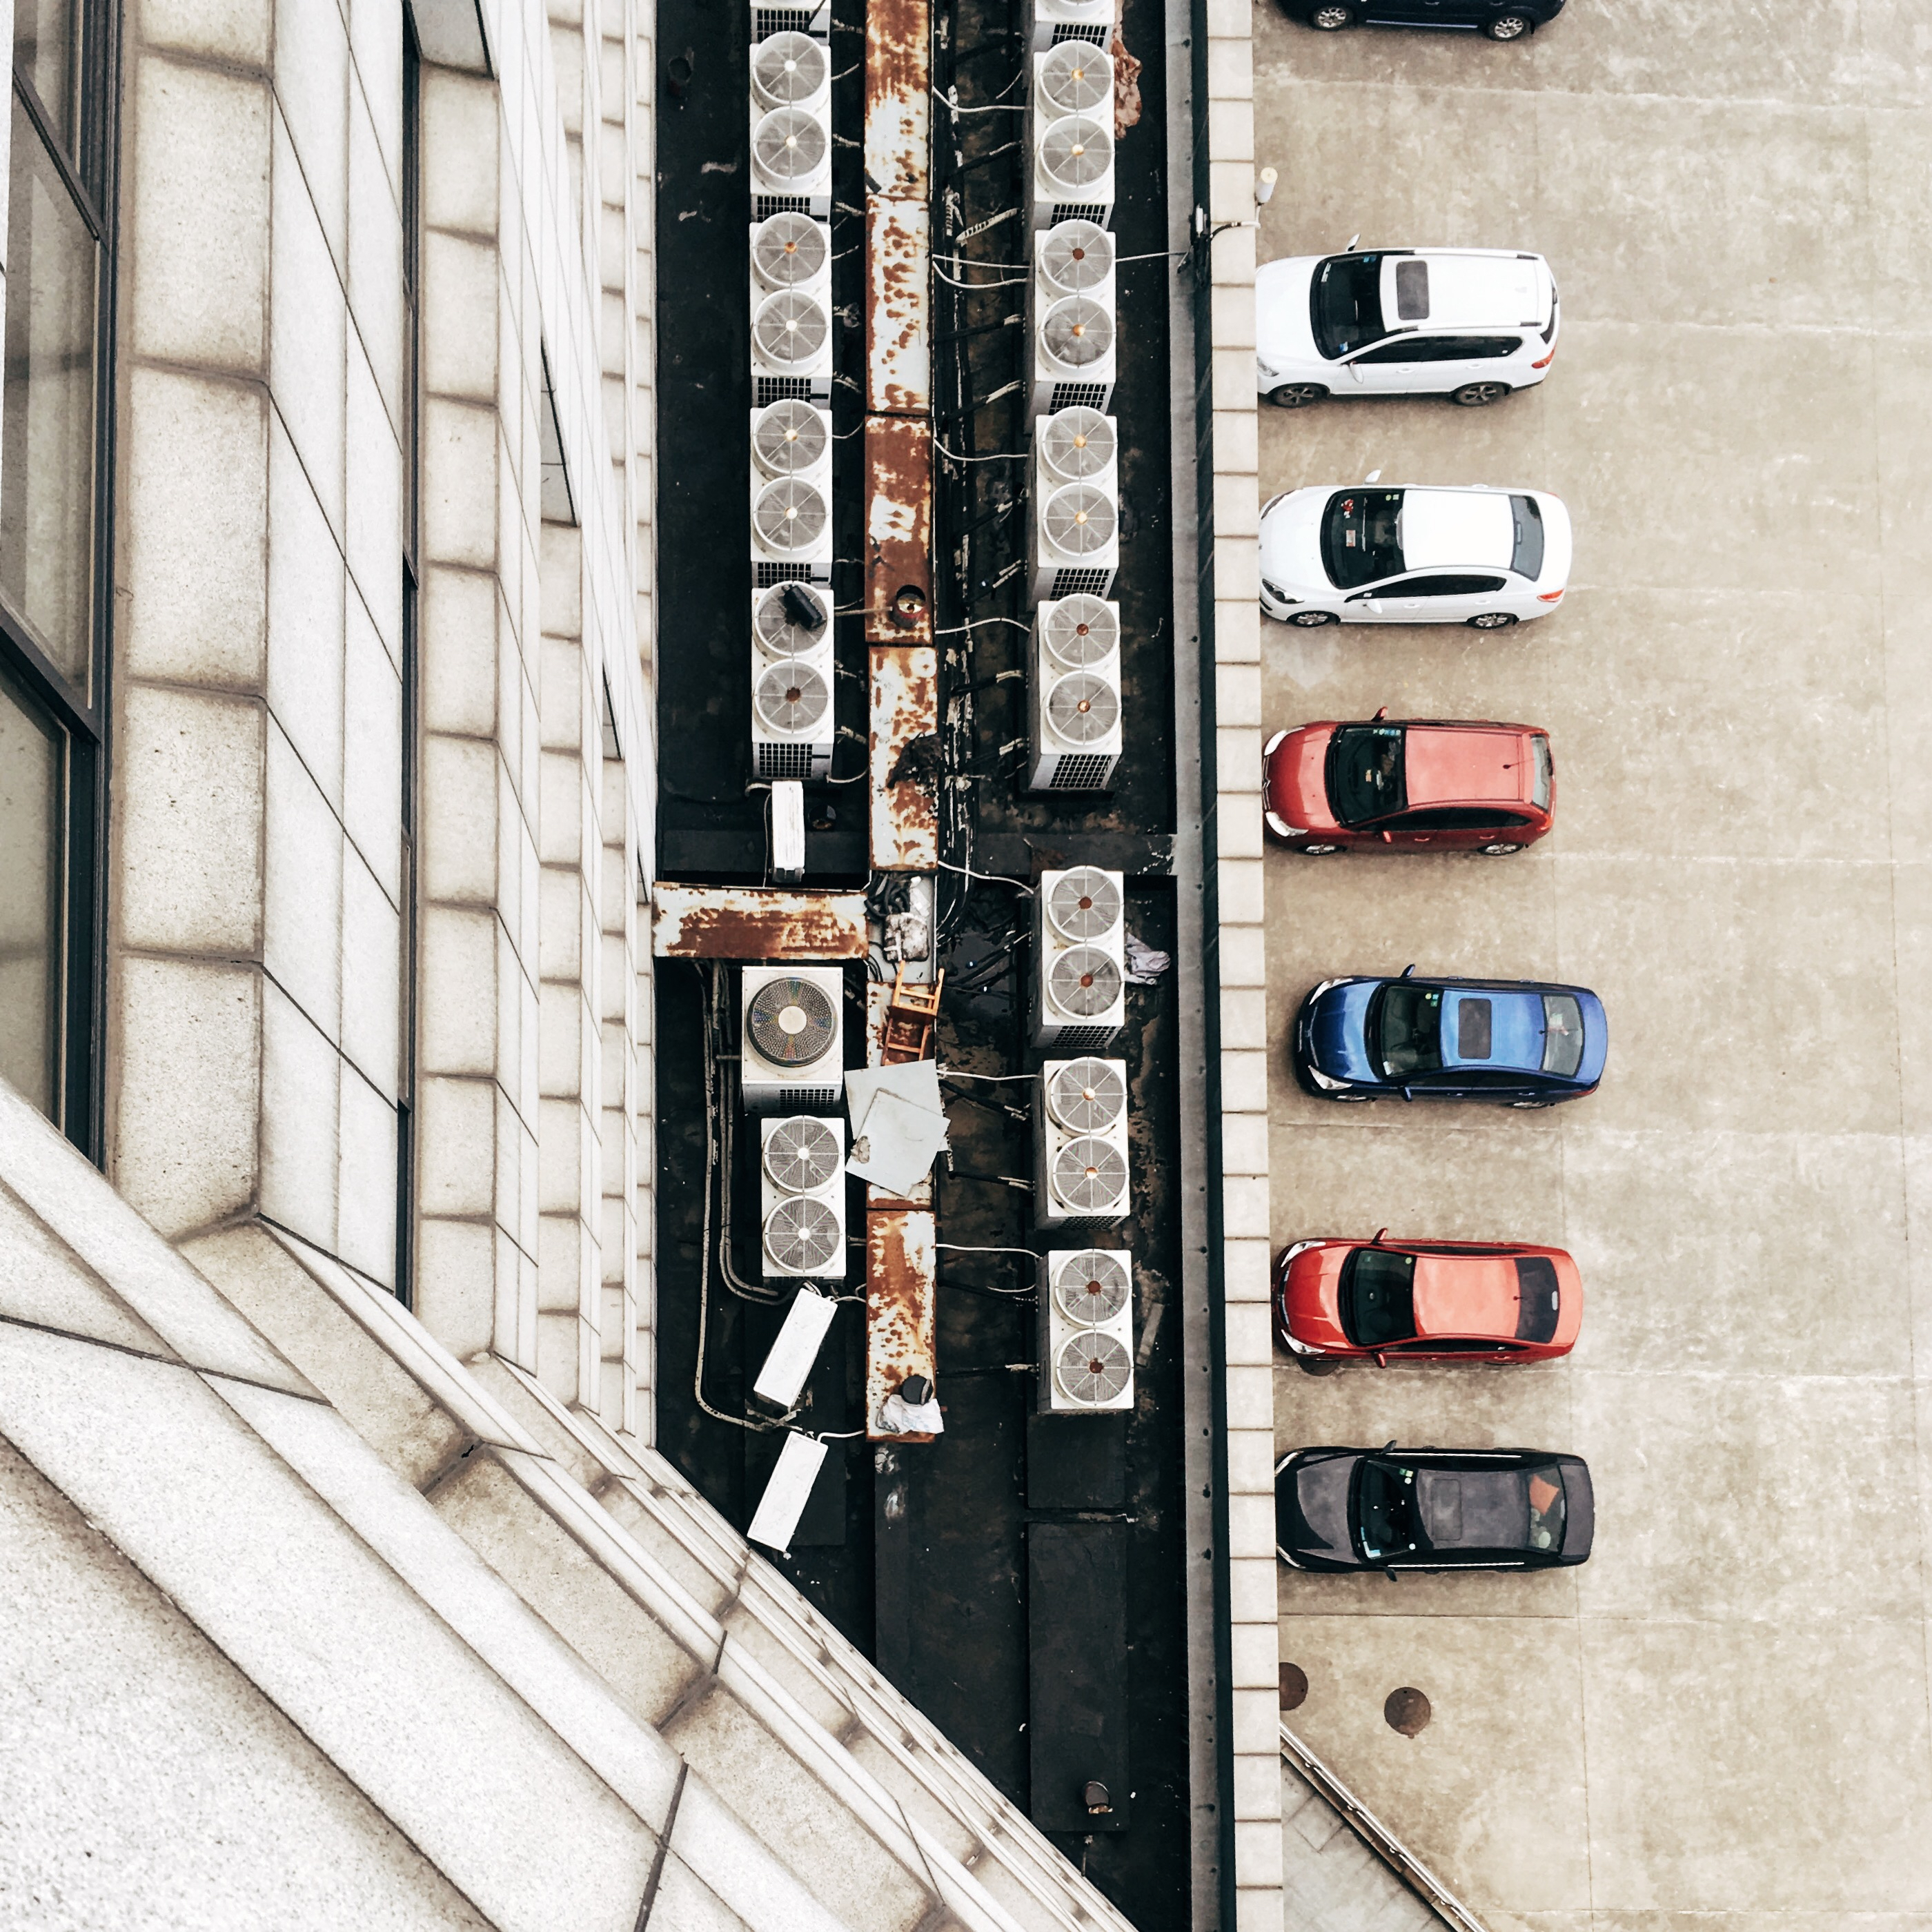
wall, iron, art, wood, facade, interior design, design, furniture